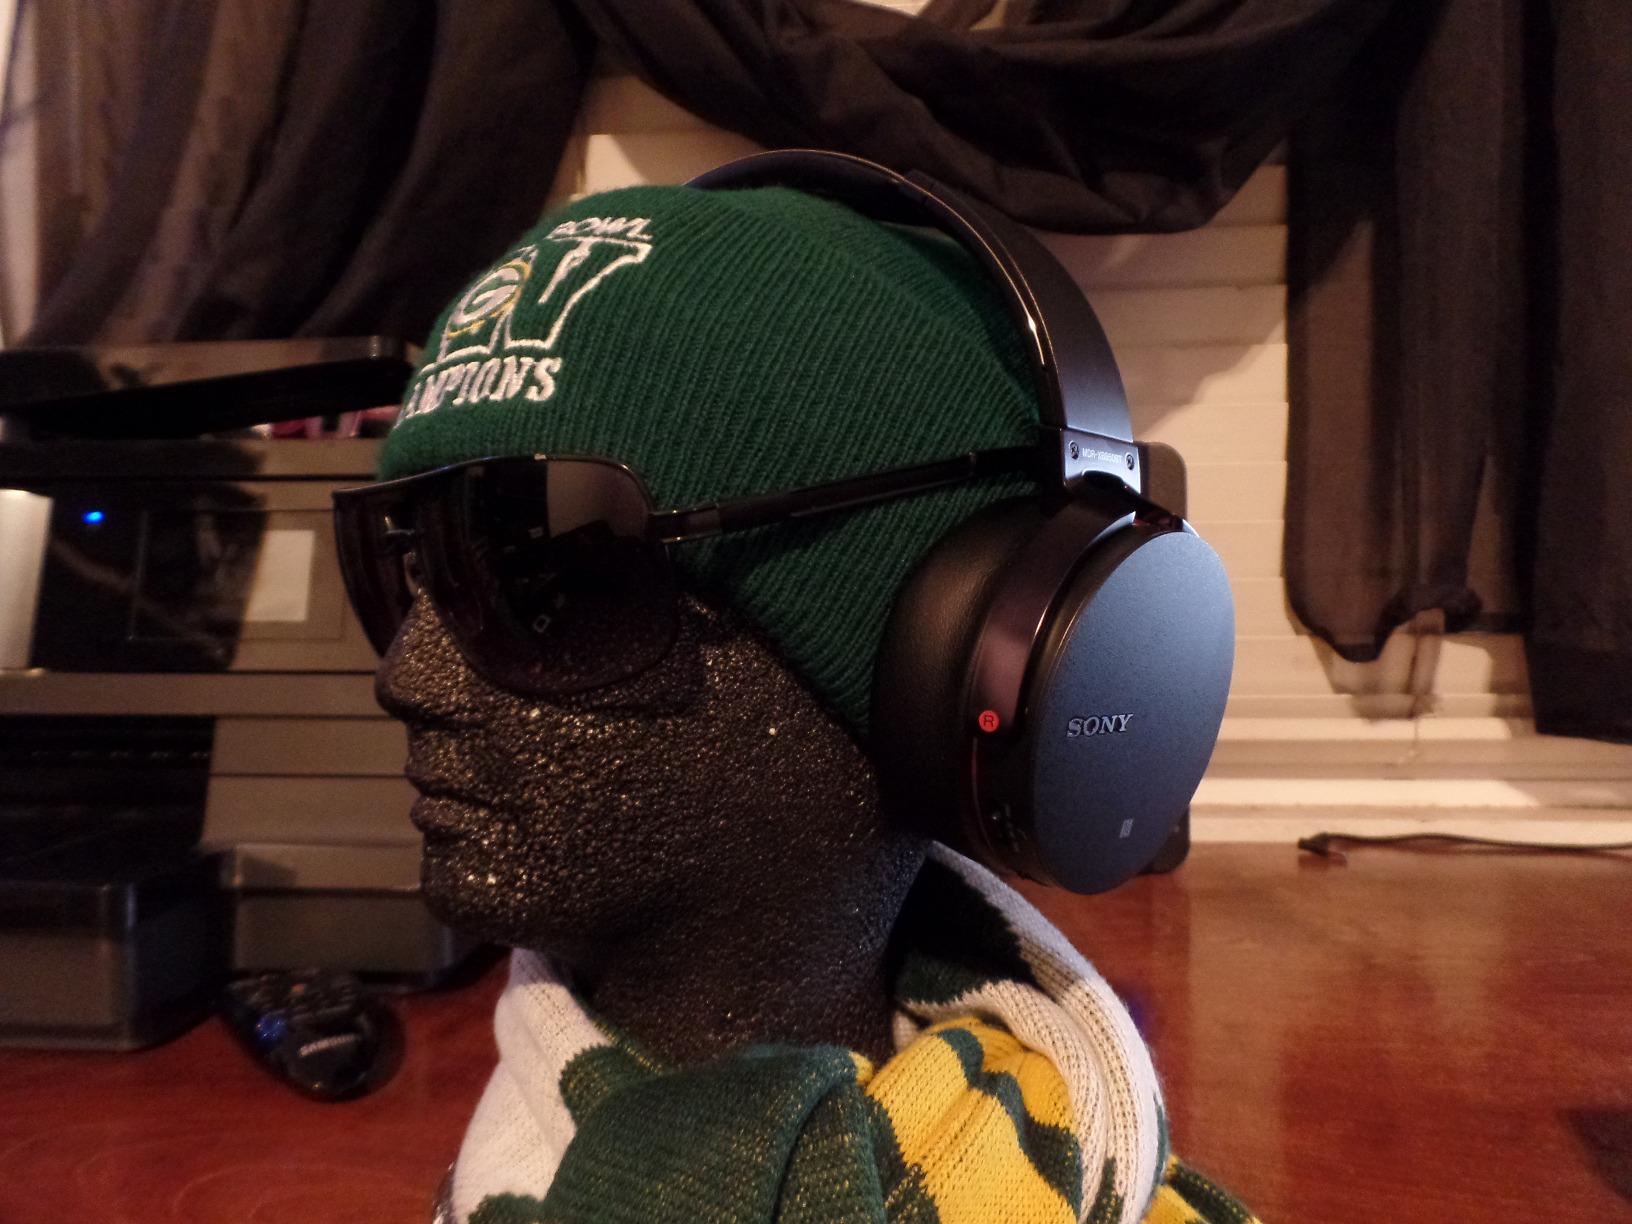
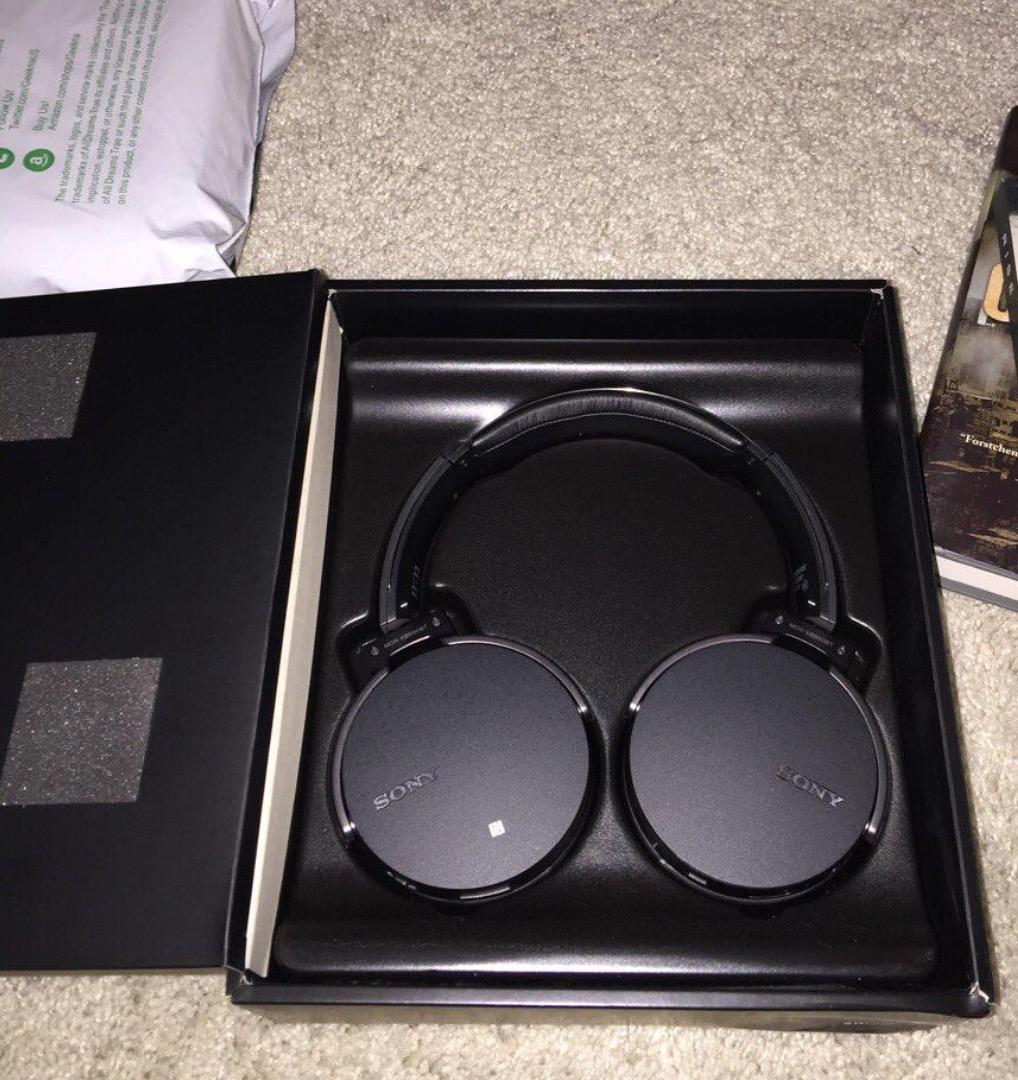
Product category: headphones
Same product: yes